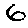
Label: 6